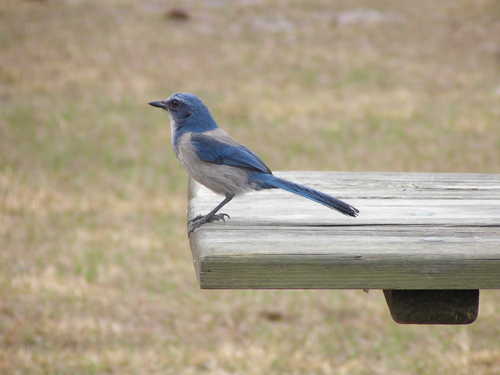
a medium sized bird with blue head, pale grey throat and belly, blue breast wings and tail and pale grey back.
this is a bird with a grey belly, blue wing and a blue head.
a blue and grey bird with a black and blue beak and grey breast.
a white and blue bird with a blue head, white sides and belly, gray tarsus and feet, and blue wings.
this bird is white and blue in color with a black beak, and black eye rings.
this bird is blue with grey and has a very short beak.
this bird has wings that are blue and has white belly
this bird has a blue head and crown and blue wings with a grey breast.
a bird with a white breast and a blue crown and long blue tail feathers.
a small bird with a blue head, wings, and tail and grey belly.
Species: Florida Jay